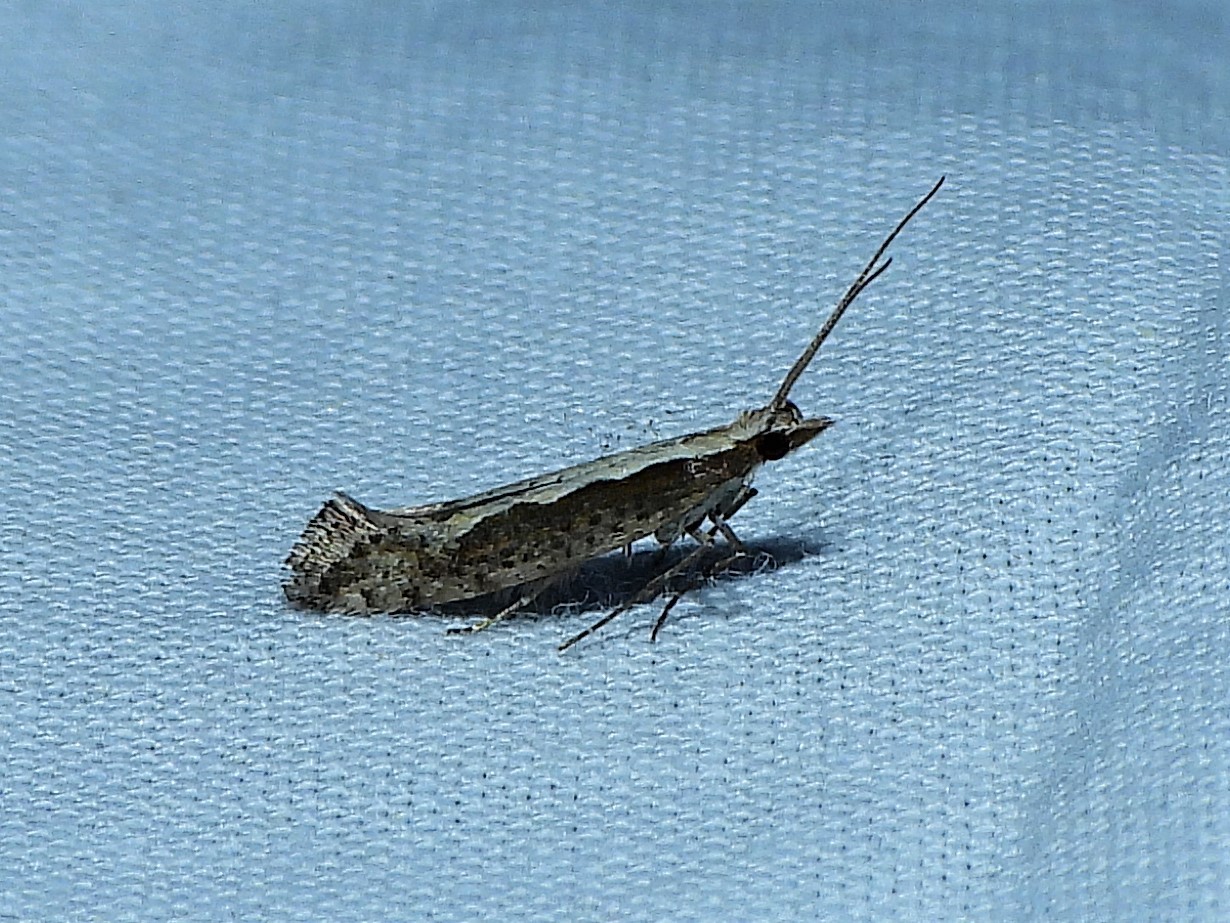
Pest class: diamondback_moth